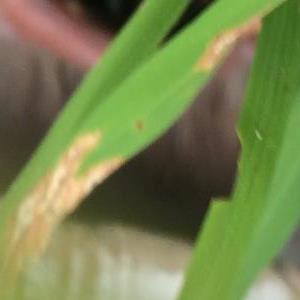
Disease: Blast